Mònica Dòria

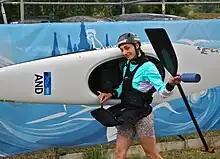
Dòria in 2023

Mònica Dòria Vilarrubla (born 4 December 1999) is an Andorran slalom canoeist who has competed at the international level since 2014. Mònica was the flagbearer for Andorra at the 2020 Summer Olympics and at the 2024 Summer Olympics.